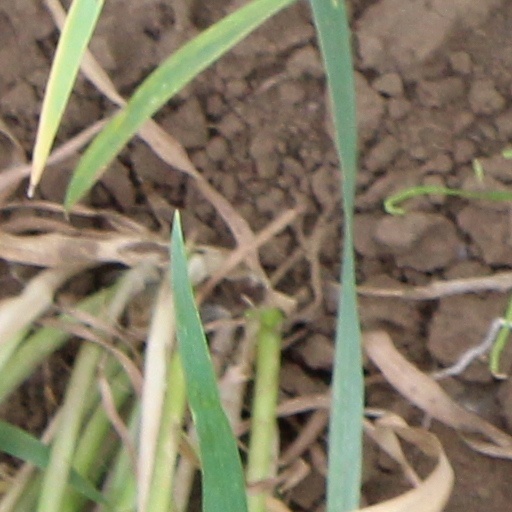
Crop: wheat